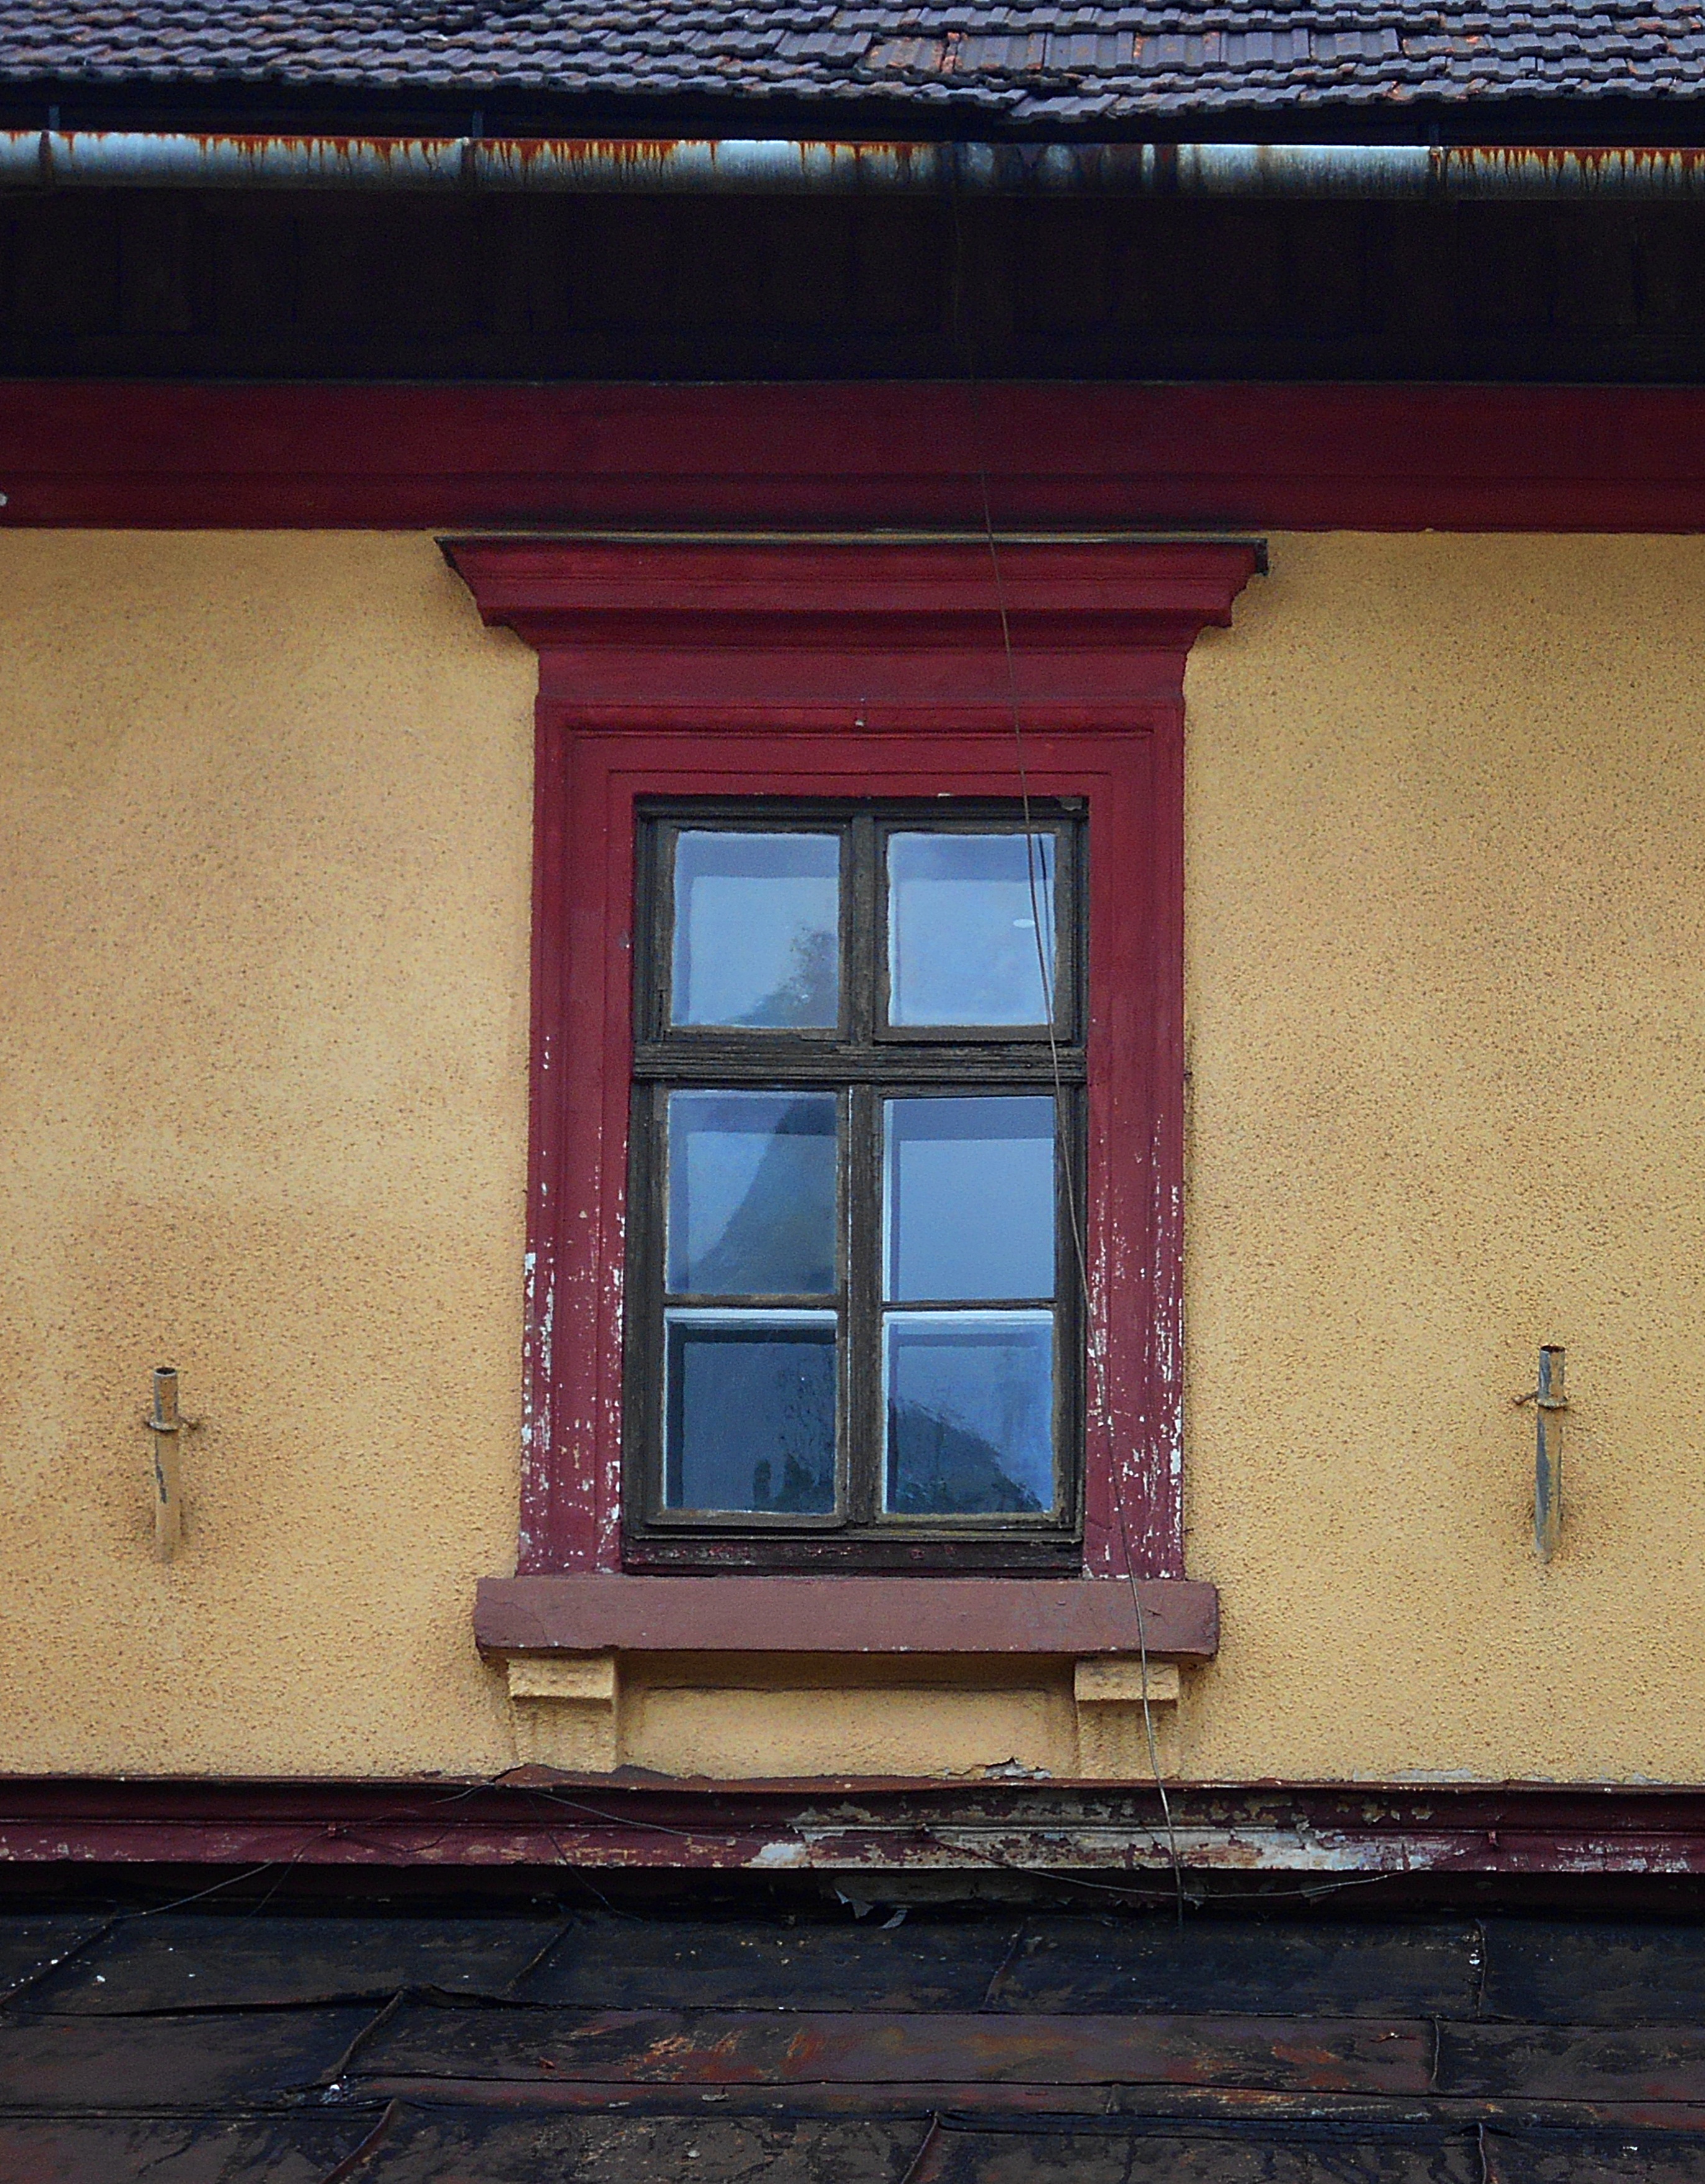
architecture, wood, house, window, wall, red, color, facade, blue, door, interior design, poland, railway station, shape, the station, kalwaria zebrzydowska, window covering